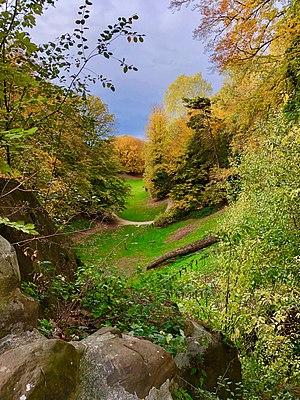
Le ravin du bois de la Cambre
Le ravin du bois de la Cambre, que surplombe un imposant pont en roches appelé Pont Rustique, est une des deux principales attractions de la première partie du bois de la Cambre, la seconde étant la pelouse des Anglais.